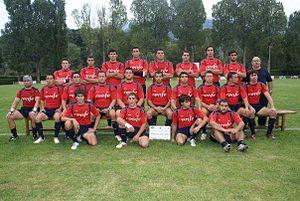
Équipe de rugby d'Espagne.